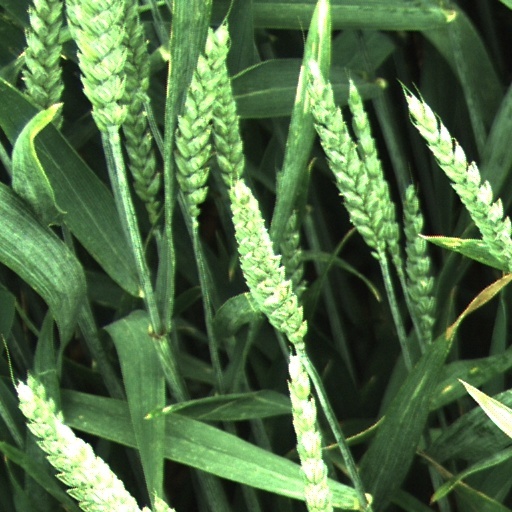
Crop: wheat